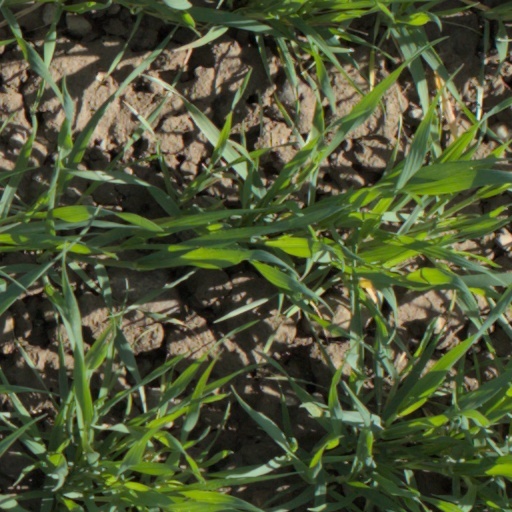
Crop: wheat